Housewife

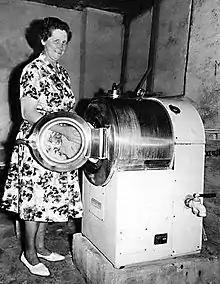
A housewife by a Wascator laundry machine

A common attitude was to accept the gender roles of the time as self-evident, but to advocate different kinds of improvements for women working at home. More radical people argued that the housewife was trapped in her economic dependence on her husband, that it was unfair that she was not paid for her work and that she was deprived of opportunities to stimulate and develop her abilities. They argued that the housewife, the woman, was seen as a person without her own understanding and capacity and was prevented from participating in society at large.